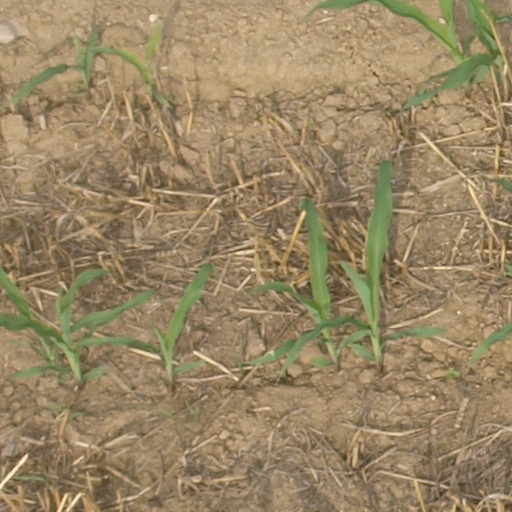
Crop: maize; corn